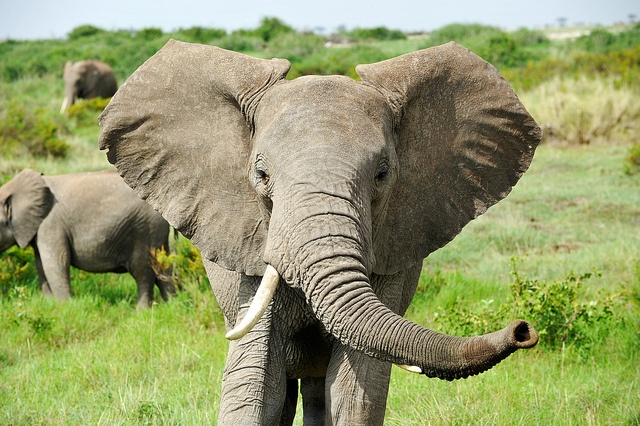
A head on shot of an elephant with its ears reared
A family of elephants forage for food in a green field with grass and bushes.
A large elephant spreading its ears and swinging its trunk with other elephants in the background.
This elephant is swinging his trunk on a sunny day
a elephant is standing in a green field